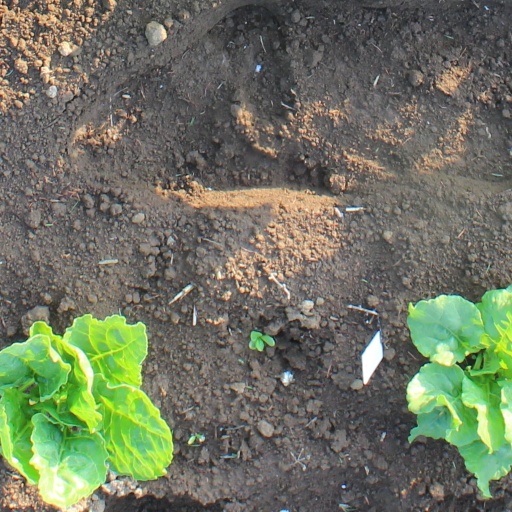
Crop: sugar beet